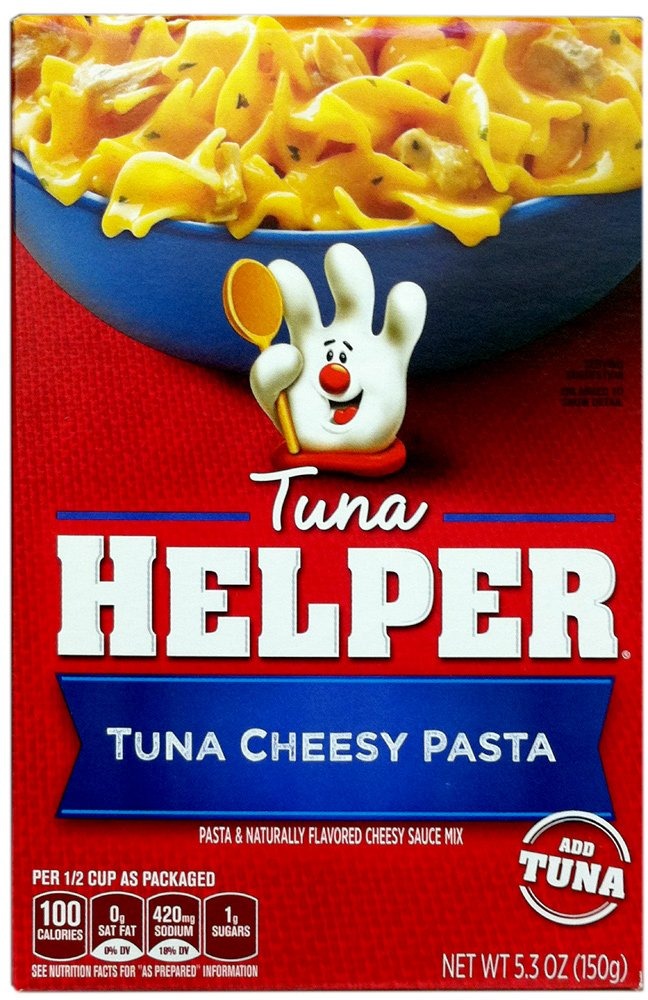
Item Name: Betty Crocker TUNA CHEESY PASTA Tuna Helper 5.3oz (3 Pack)
Value: 15.9
Unit: Ounce

Price: 6.02